Rod Brind'Amour

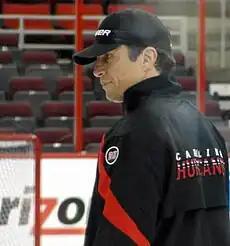
Brind'Amour as an assistant coach for the Carolina Hurricanes in December 2011

On June 7, 2011, Brind'Amour was introduced by the Carolina Hurricanes as their assistant coach and development coach, retaining his role in developing the franchise's forwards while also spending time behind the bench in the NHL.